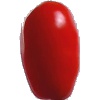
Label: Tomato 2